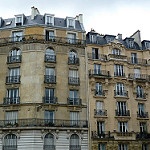
Label: buildings